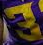
Number: 3